Vetranio

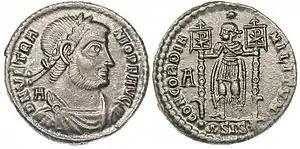
On the reverse of this coin struck under Vetranio, the emperor is holding two labara, the ensigns introduced by Constantine I

Vetranio accepted the purple, and coins were minted in his name; their inscriptions give him the title of "Augustus" (full emperor), rather than "Caesar" (heir apparent), and include slogans stating that he expected to rule for five years, and hoped for ten. Understandings for the sequence of events, and the real motivations behind them, again hinge on whether one believes Vetranio was a Constantinian loyalist or a self-interested usurper. It is clear that Vetranio liaised with Constantius and received some sort of approval and support from him - according to Philostorgius, Constantius sent Vetranio a diadem, and Julian reports that Constantius supported him with money and troops - but then Vetranio also developed a relationship with Magnentius.